Klaus Mietusch

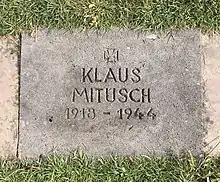
Grave in Düsseldorf

Mietusch was killed in action on 17 September 1944 during the first day of Operation Market Garden, the operation to secure a bridgehead over the River Rhine. In an attempt to defend against Allied airborne landings in the Netherlands, Mietusch led a flight of 15 Bf 109s to the Allied landing zones. Near the German border to the Netherlands, Mietusch flight intercepted a squadron of North American P-51 Mustang fighters. In the resulting aerial combat, Mietusch shot down one of the P-51 fighters north of Mönchengladbach before he came under attack by another P-51, piloted by Lieutenant William Beyer from the 376th Fighter Squadron, assigned to the 361st Fighter Group. Mietusch was shot down in his Bf 109 G-6/U4 ("Werknummer" 441646) by Beyer, crashing near Aldekerk.